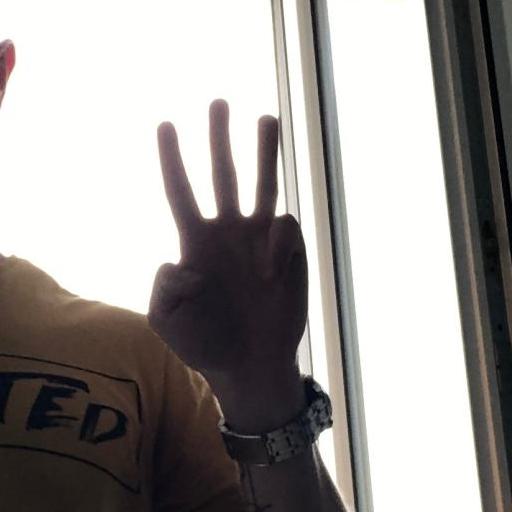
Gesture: three